Describe the emotion expressed in this image:  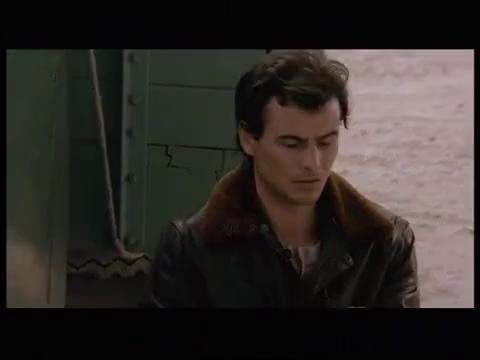
This person displays Pain, valence and arousal with low intensity.